KZNE

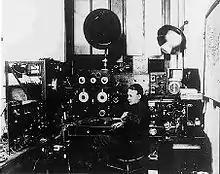
W. A. Tolson, chief operator of 5XB

In the United States, civilian radio stations were banned during World War I, but began to be reauthorized after the end of the conflict. In the summer of 1919 the Agricultural & Mechanical College in College Station, Texas (now Texas A&M University) received a license for a "Technical and Training School" station, with the call sign 5YA. The next year a second Technical and Training School authorization was reported, with the call sign 5YF. That same year an Experimental station license was issued, with the call sign 5XB.